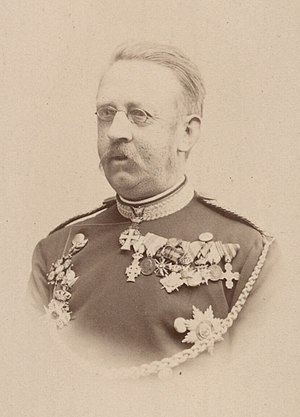
Marius Hedemann
Marius Hedemann